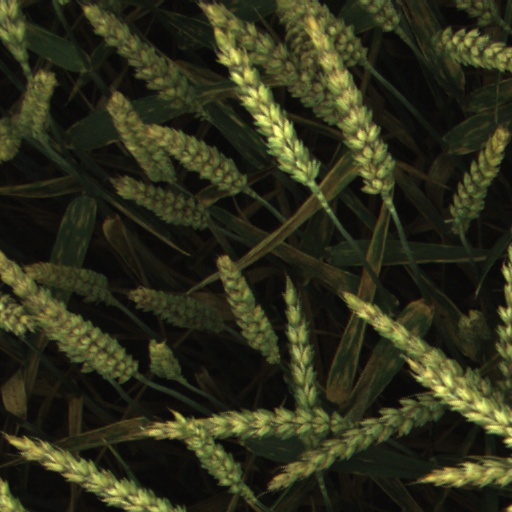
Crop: wheat